The Taste of Tea

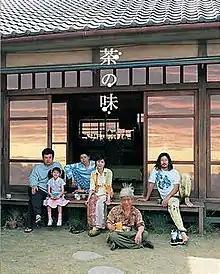
"The Taste of Tea" poster

is a 2004 Japanese comedy drama fantasy film written and directed by Katsuhito Ishii. Described as a "surreal" version of Ingmar Bergman's "Fanny and Alexander" (1982), it follows the daily lives of a family living in rural Tochigi prefecture, north of Tokyo. It was a selection of the Cannes Film Festival.